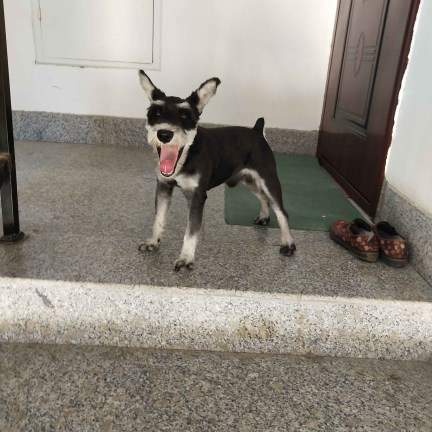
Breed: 2342-n000102-miniature_schnauzer